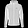
Label: Coat